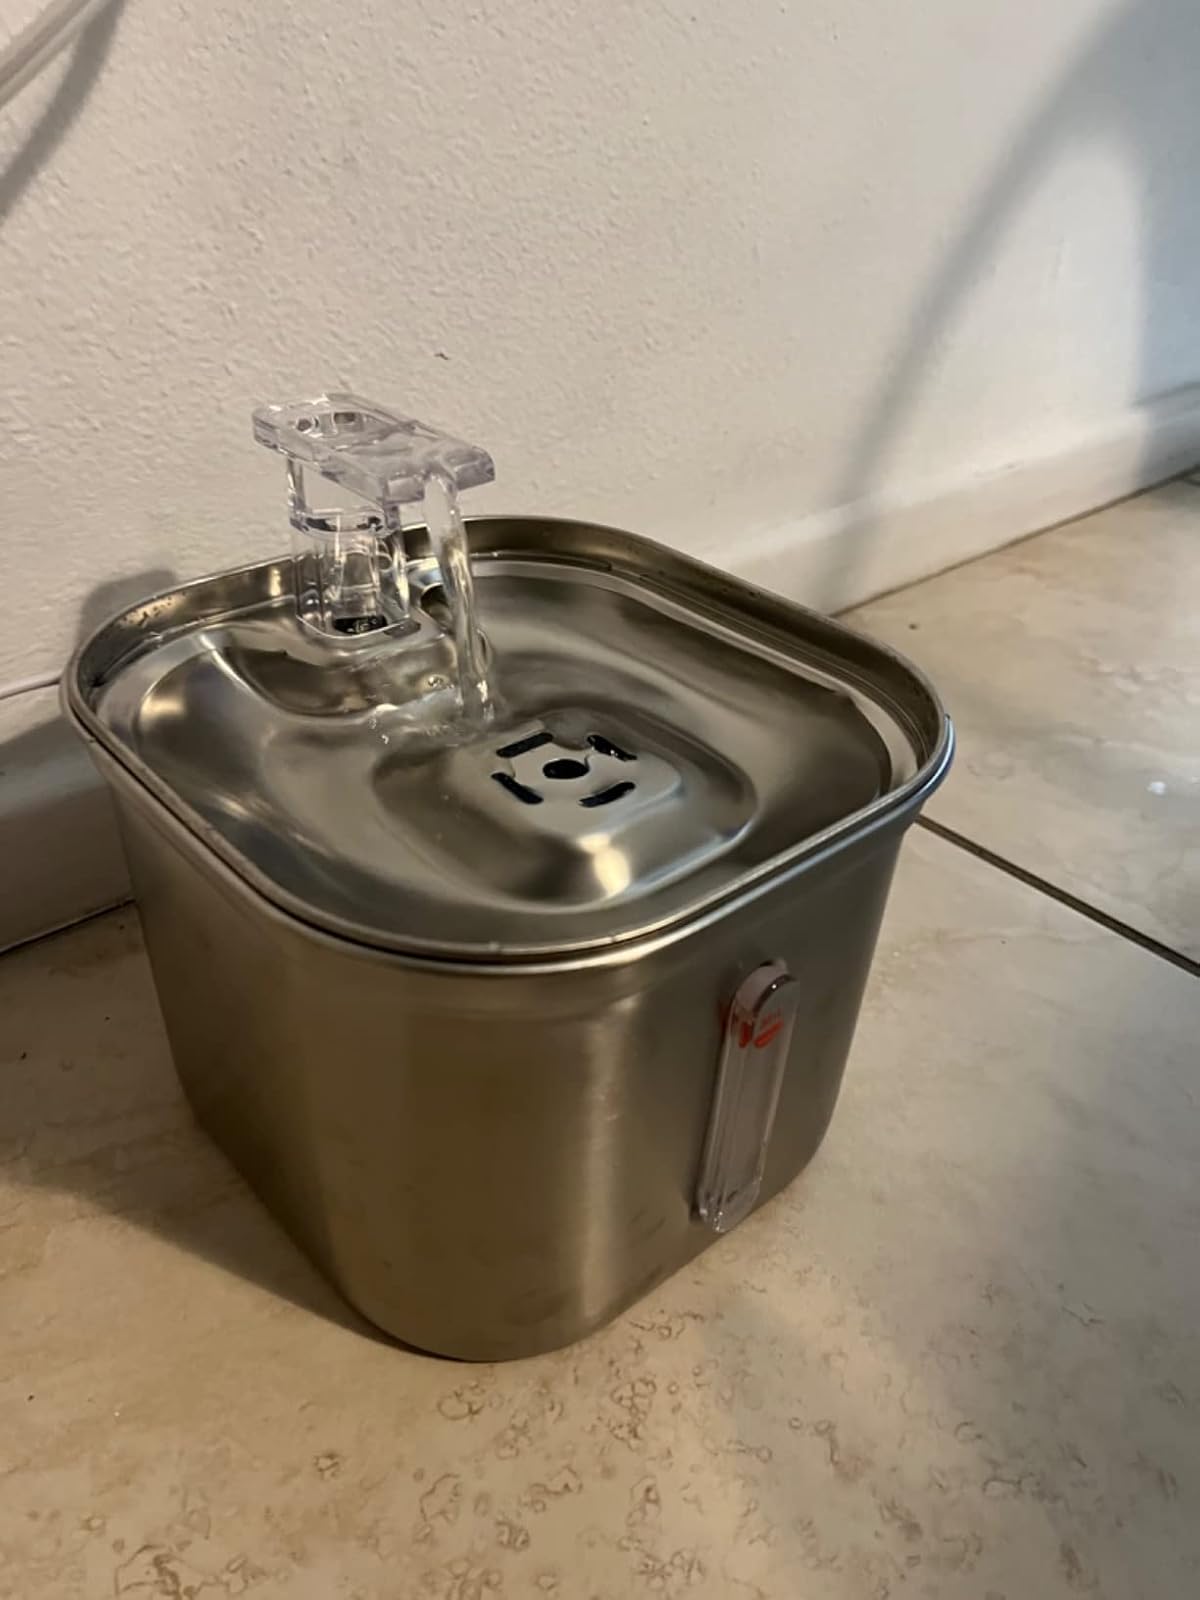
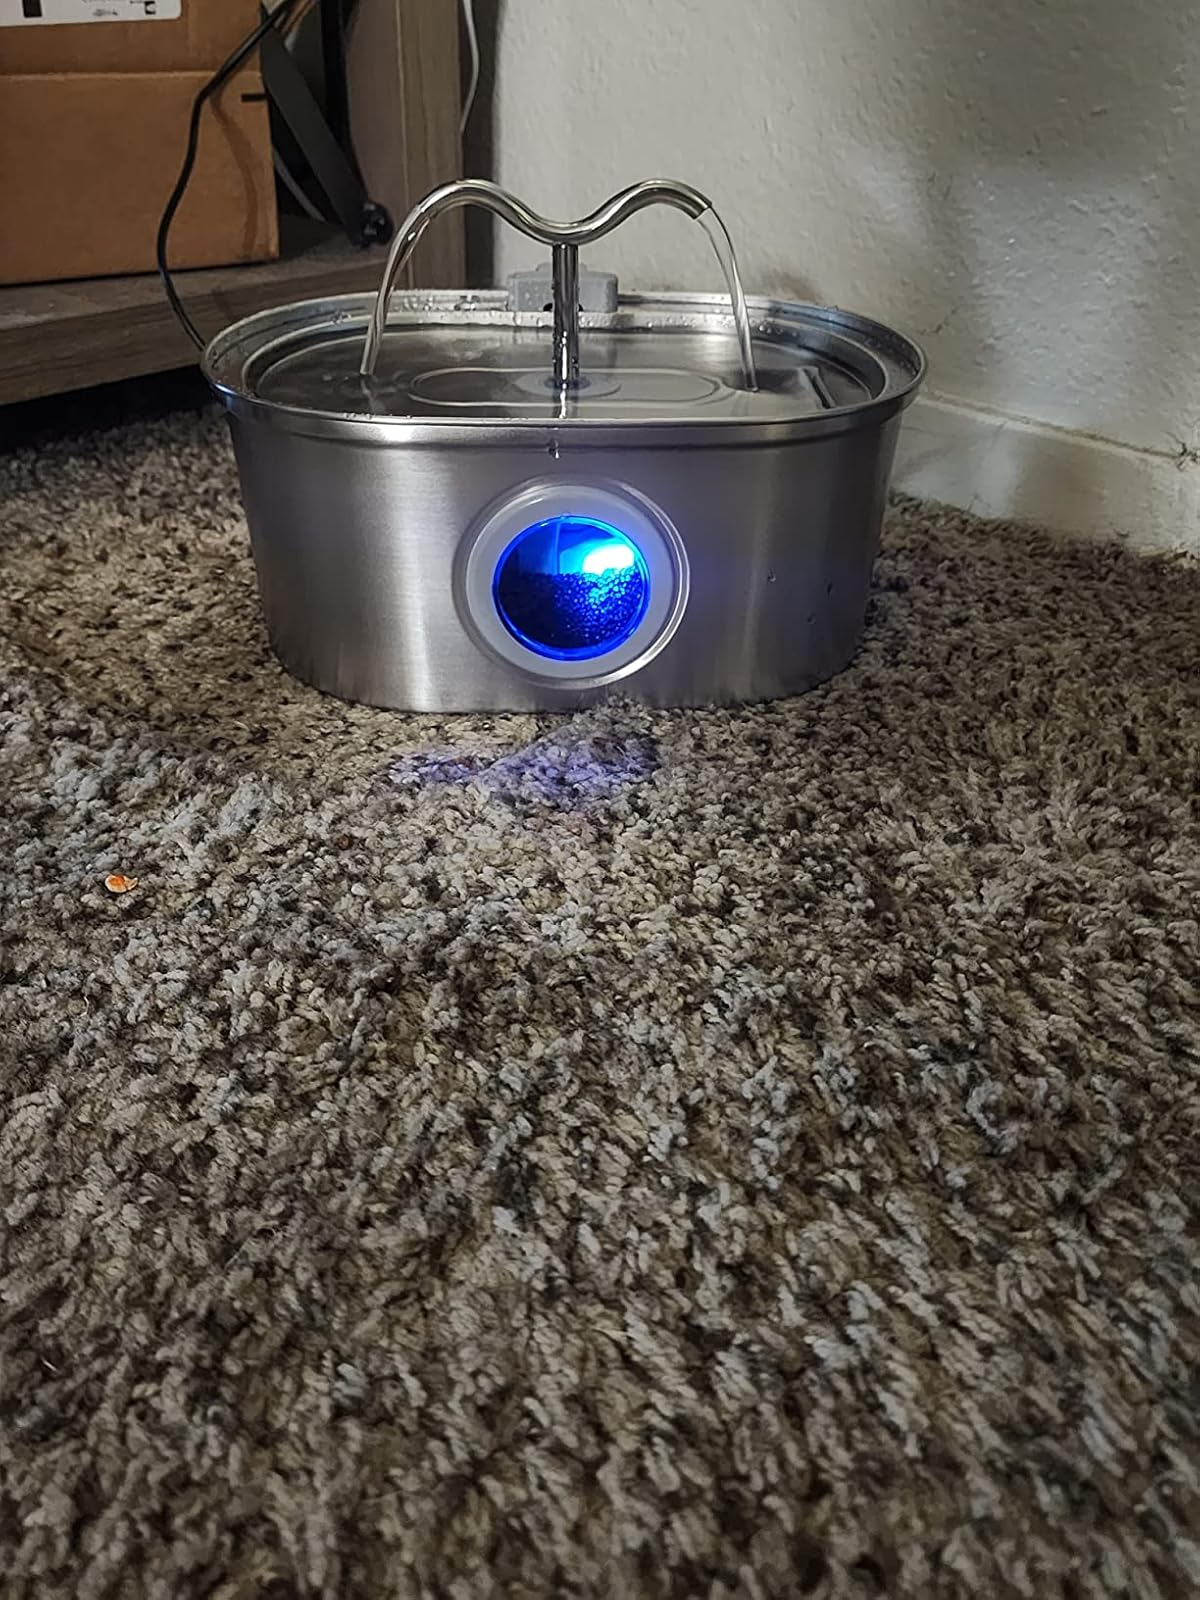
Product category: items_bowl
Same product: no